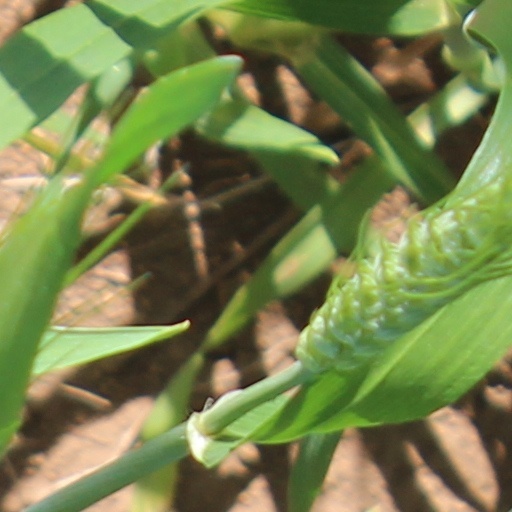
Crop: wheat